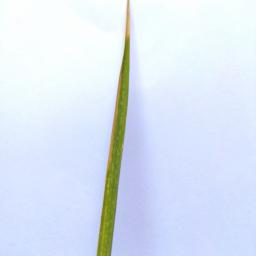
Label: Rice___Healthy